River Avon, Hampshire

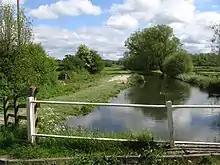
The 17th-century navigation channel near Britford is still in water

Construction of a navigation from Salisbury to Christchurch was authorised by the River Avon Navigation (Christchurch to New Sarum) Act 1664 (16 & 17 Cha. 2. c. 12). Work began in 1675 and the route was completed in 1684, but it fell out of use around 1715. Canalised channels were dug to straighten sections of the river, including one through Britford parish just below Salisbury; a lock survives on this section near Longford Castle, having been rebuilt in brick as a pound lock soon after the original flash lock was damaged by flooding in the early 18th century.